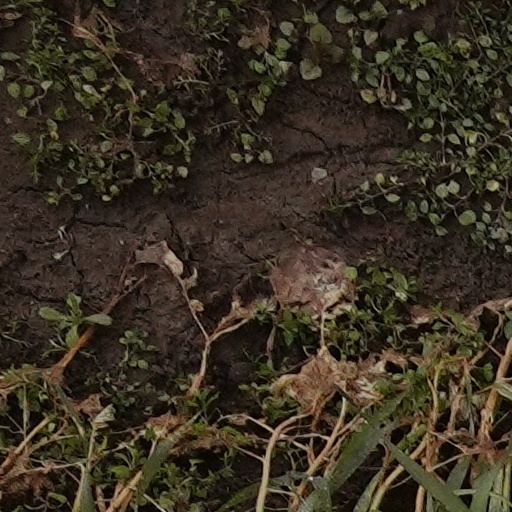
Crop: wheat